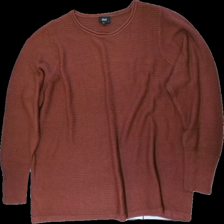
View: front
Type: Sweater
Category: Ladies
Brand: Not in the list
Brand text on label: zizzi
Colors: Red
Material: 100% acrylic
Pattern: Striped
Cut: Oversize
Size: M
Season: All
Price range: <50
Recommended usage: Reuse
Description: röd stickad randig tröja, mycket bra skick